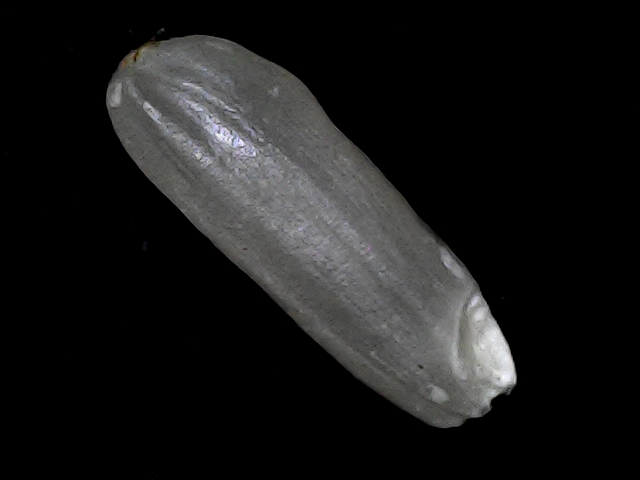
Rice variety: BD49